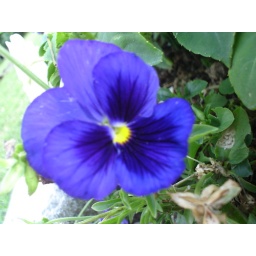
This flower was actually purple but came out blue in the picture.